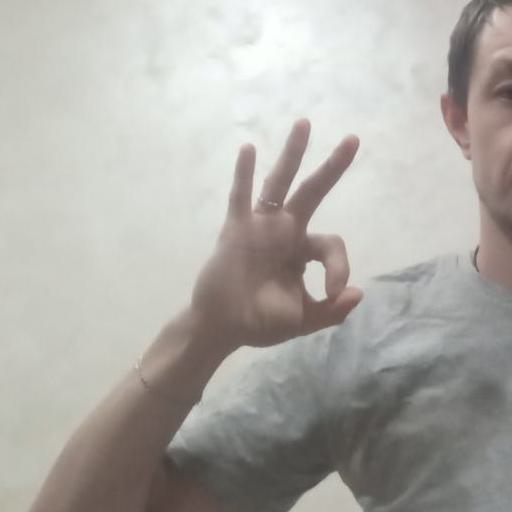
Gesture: ok